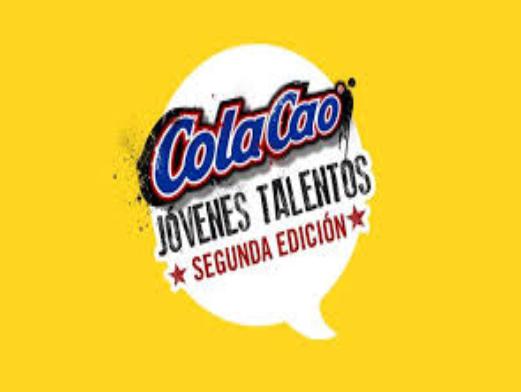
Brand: Cola Cao
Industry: Food